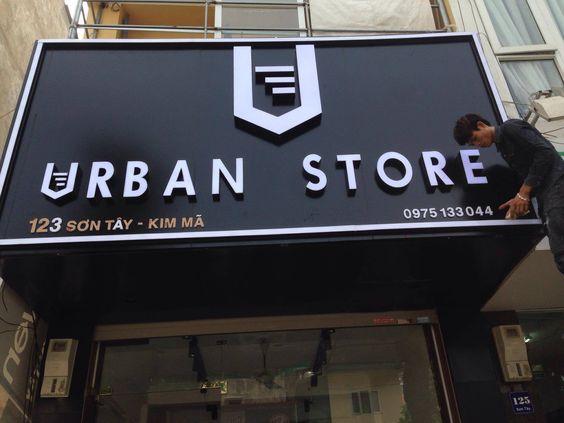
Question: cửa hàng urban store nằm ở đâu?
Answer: cửa hàng urban store nằm ở 123 sơn tây - kim mã